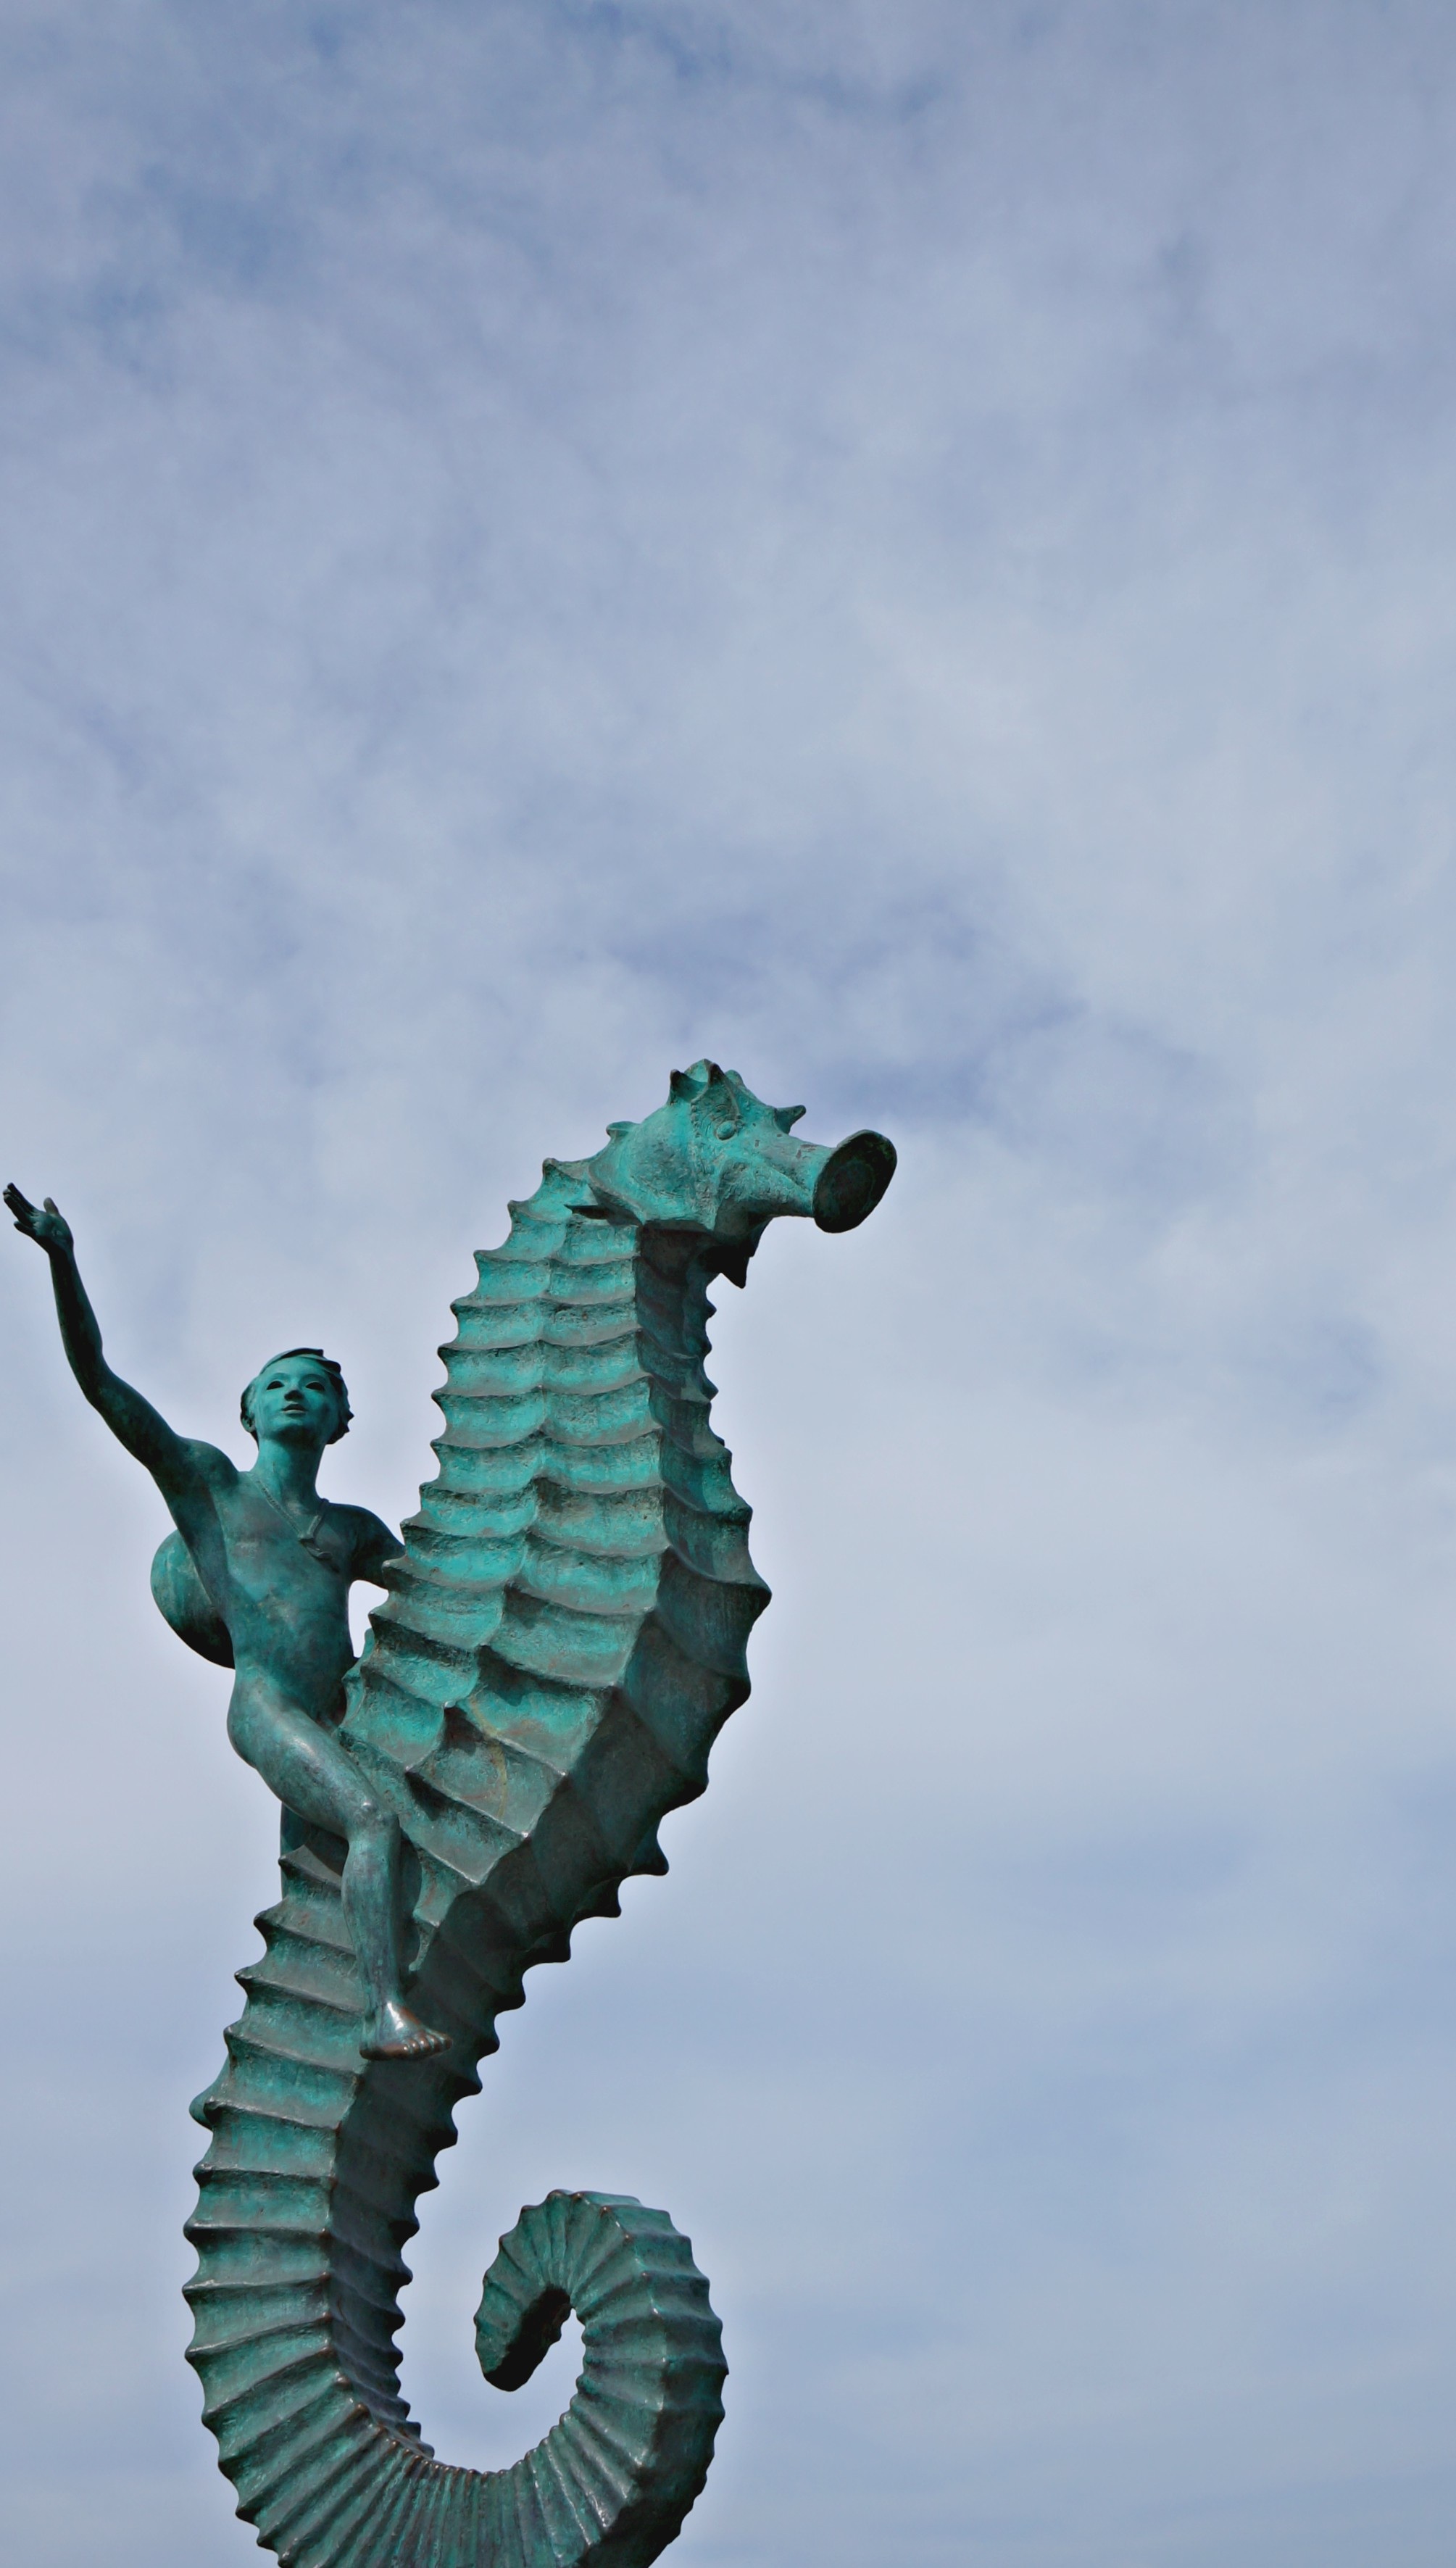
green, fish, seahorse, syngnathiformes